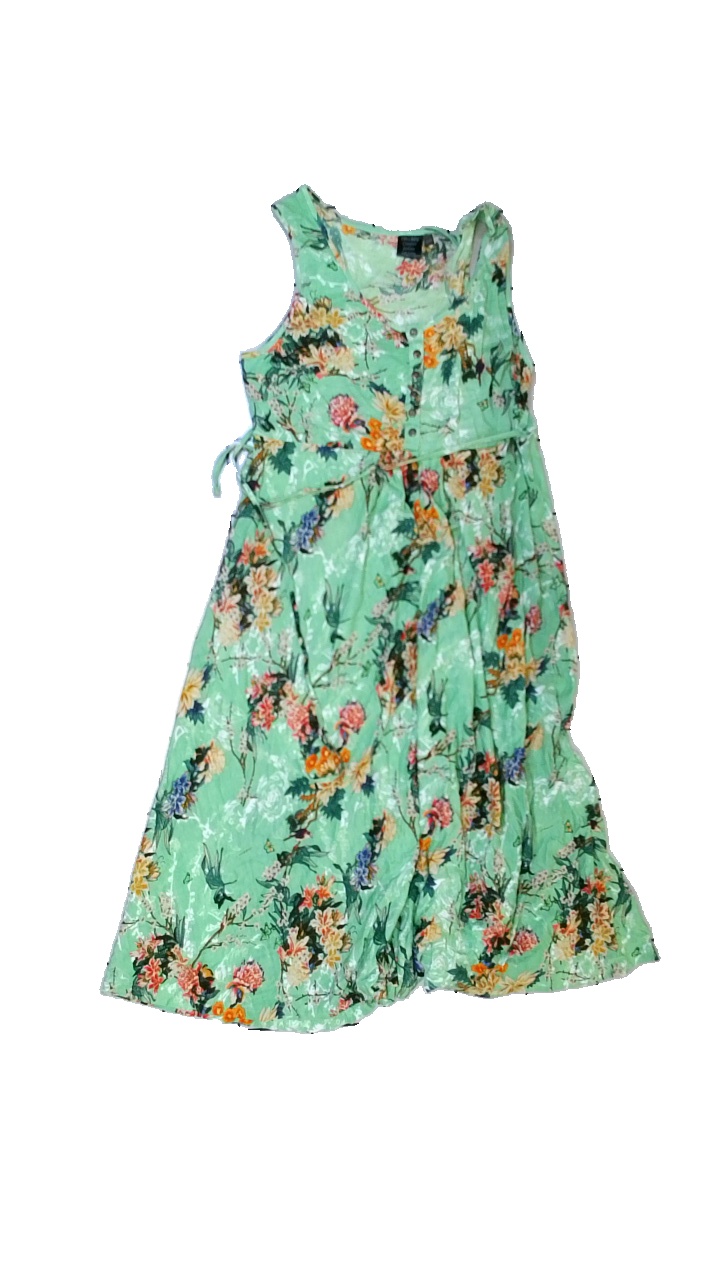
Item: Dress (Ladies)
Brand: Cellbes
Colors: Green, Red, Blue, Multicolor
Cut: Regular, C-collar
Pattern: Floral print
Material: unable to scan, no tag
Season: All
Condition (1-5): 4
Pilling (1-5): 4
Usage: Reuse
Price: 50-100